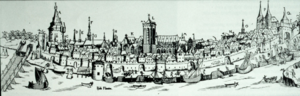
Deventer est une ville et commune néerlandaise, située dans la province d'Overijssel.
Jacob van Deventer, né entre 1500 et 1505 peut-être à Deventer, probablement à Kampen; décédé début mai 1575 à Cologne, est un cartographe néerlandais du XVIᵉ siècle.
Une école illustre, ou Athenaeum Illustre, est un établissement d'enseignement supérieur créé dans les Provinces-Unies, à partir du XVIᵉ siècle. Ces institutions assurent une formation classique mais ne sont pas habilitées à délivrer de diplômes universitaires, notamment le doctorat.